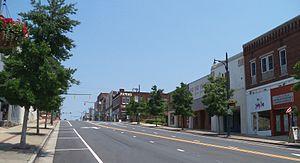
La ville d’Albemarle est le siège du comté de Stanly, situé dans l’État de Caroline du Nord, aux États-Unis. Sa population s’élevait à 15 903 habitants lors du recensement de 2010, estimée à 15 977 habitants en 2017.